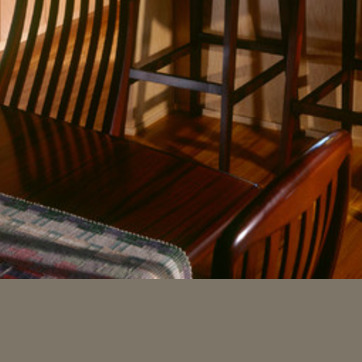
Material: wood